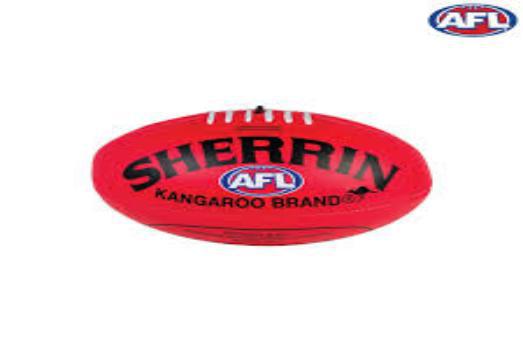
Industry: Sports